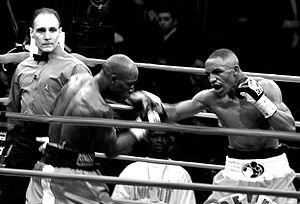
Devon Alexander est un boxeur américain né le 10 février 1987 à Saint-Louis, Missouri.